Laura Virella

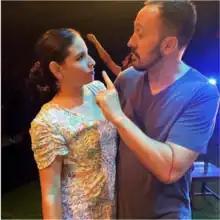
Virella during a rehearsal for the zarzuela "La revoltosa"

Laura Virella is a mezzo-soprano from Puerto Rico based in New York. She performs as principal artist in opera, operetta, zarzuela, song, symphonic repertoire and chamber music.